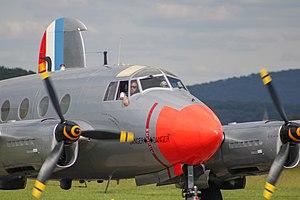
Prise depuis le sol du MD-312 de Montbéliard
L’aérodrome de Montbéliard - Courcelles ou Aérodrome du Pays de Montbéliard est un aérodrome ouvert à la circulation aérienne publique, situé sur la commune de Courcelles-lès-Montbéliard à 2 km au sud de Montbéliard dans le Doubs.